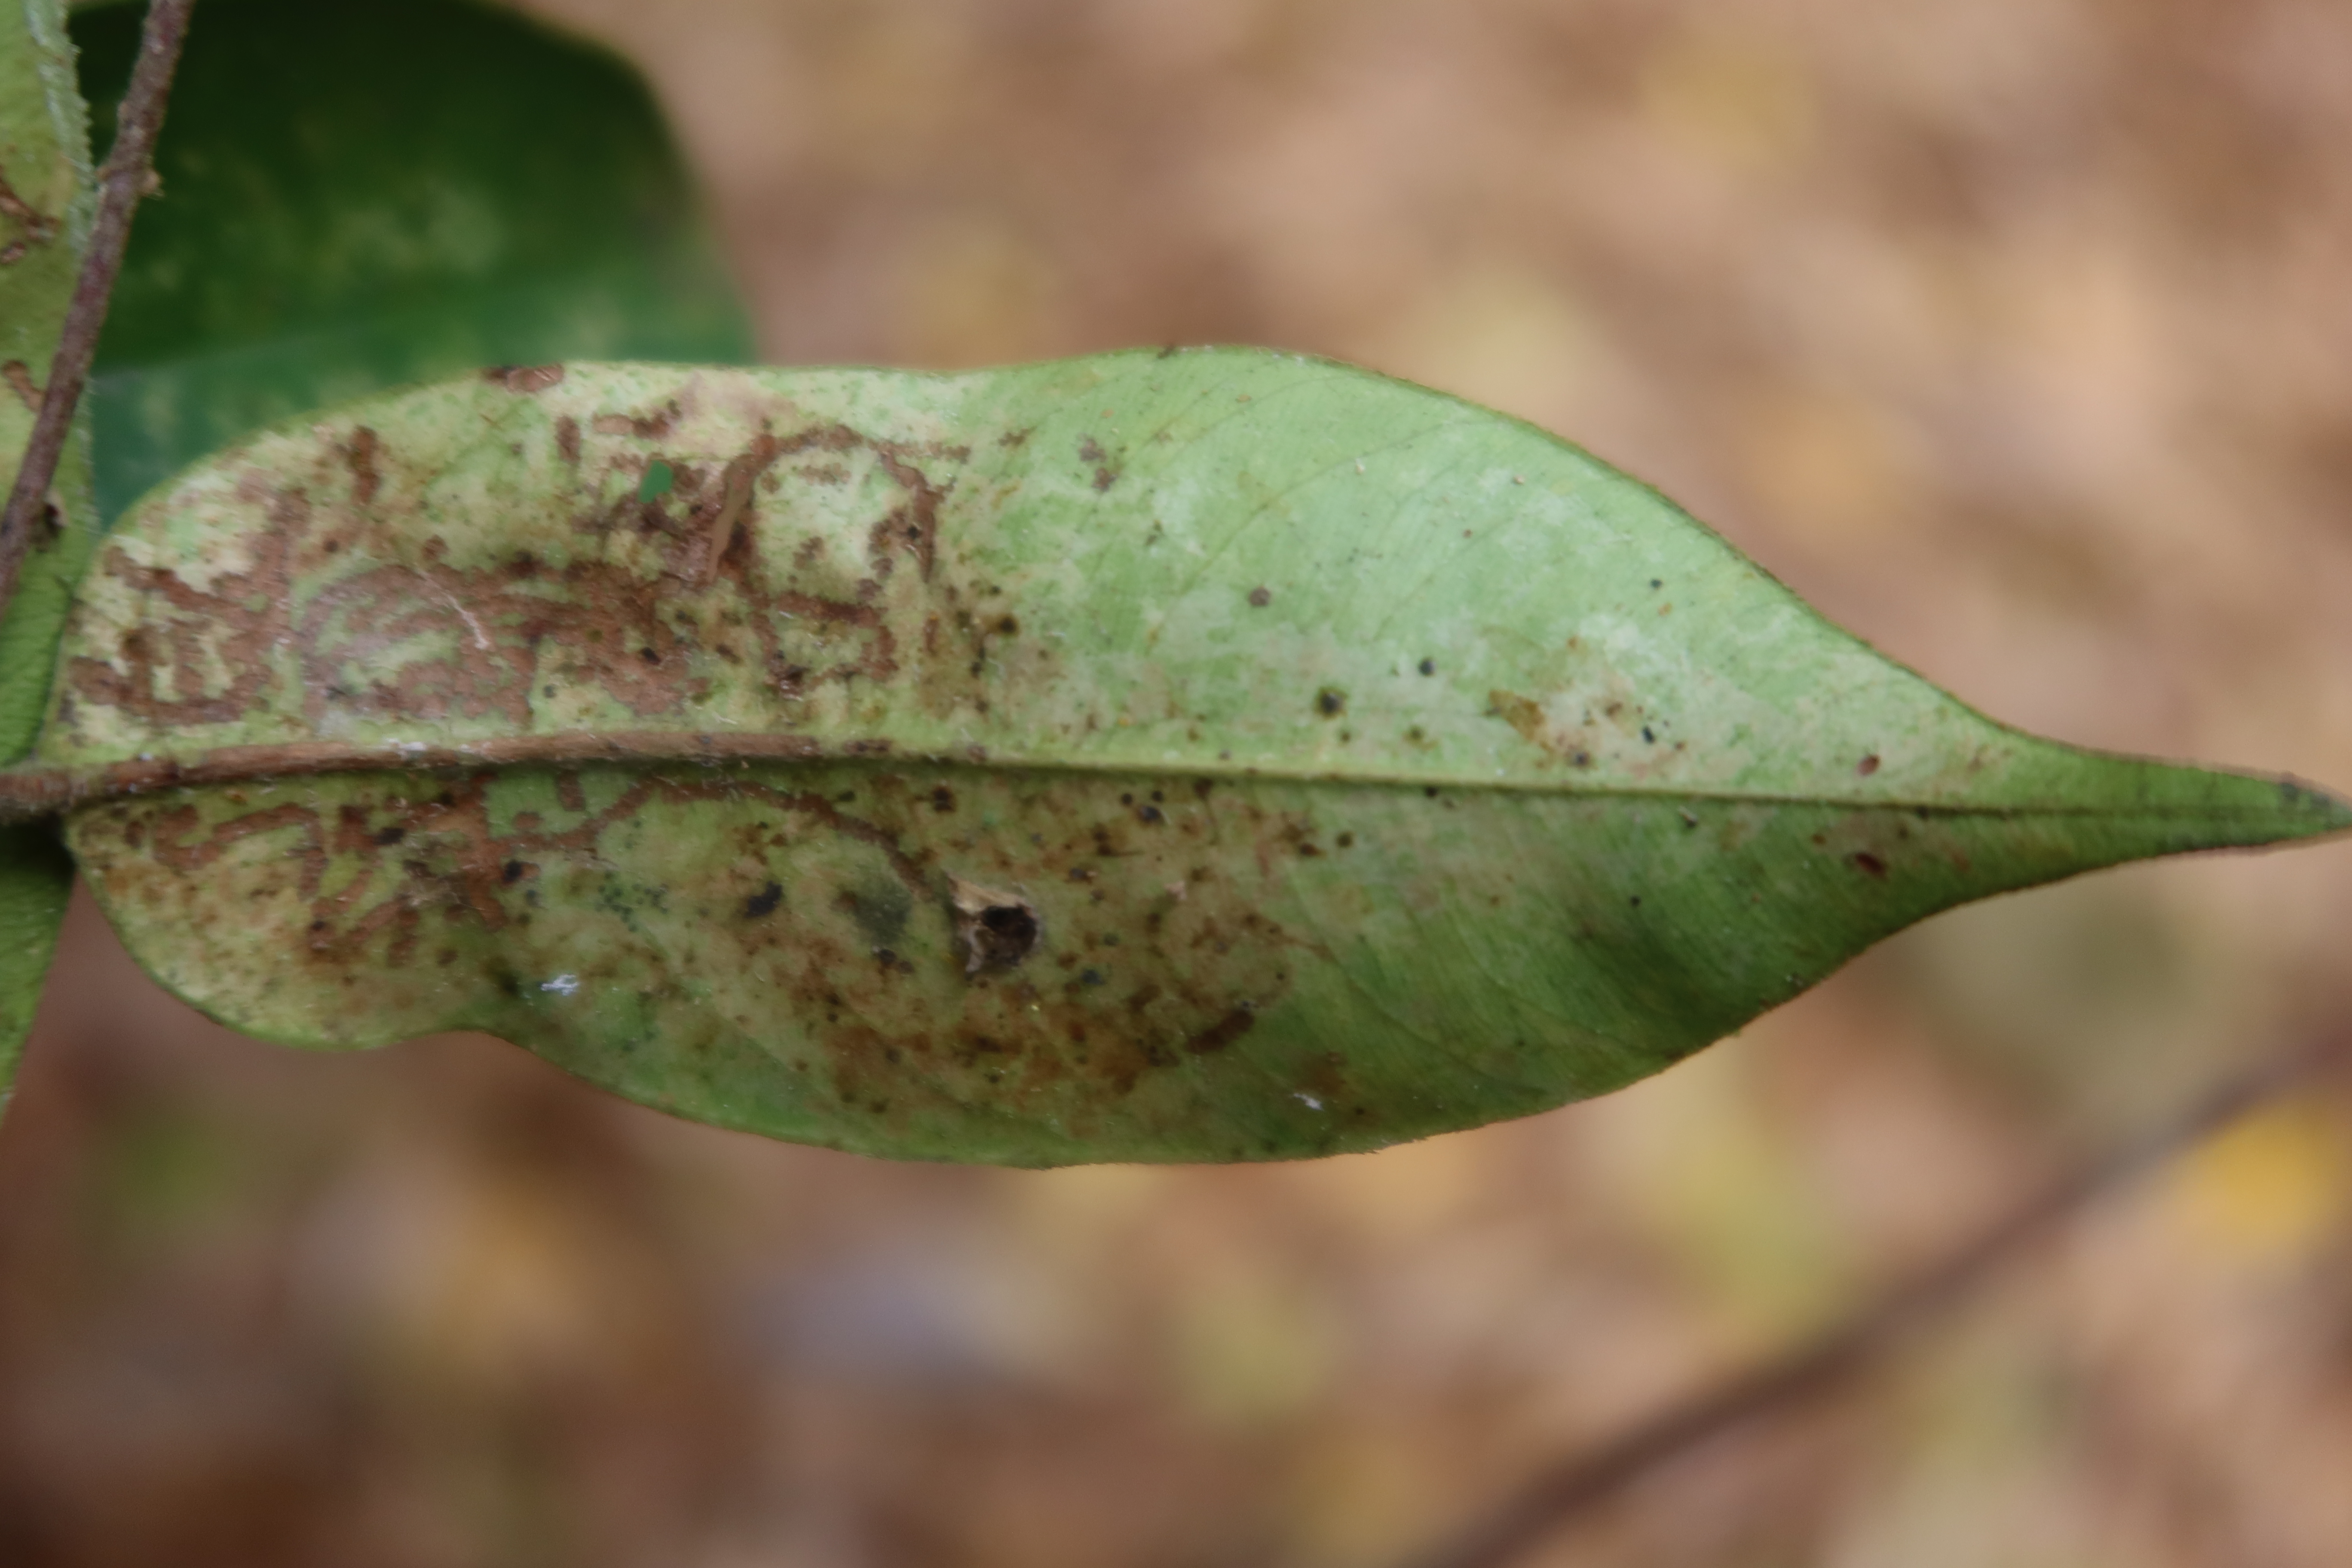
Label: Black spots